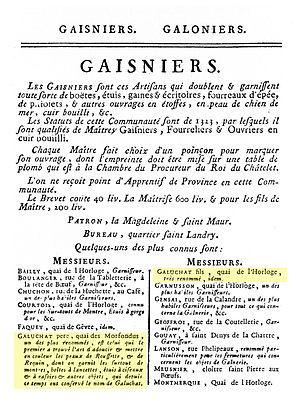
Almanach d'Indication des Six Corps de Métiers de 1769. Bibliothèque Nationale.
Jean-Claude Galluchat est un maître gainier parisien du XVIIIᵉ siècle, dont l'atelier se situait quai des Morfondus. Fils d'un maître écrivain de Lyon originaire de Jujurieux, il arrive à Paris vers 1705 pour apprendre le métier de gainier. Il se marie en 1710 avec Marguerite Mercier, dont il a un fils, Denis Claude qui reprend le fond paternel en 1746, et une fille, Marguerite Anne, mariée à un maître fondeur spécialisé en instrument de mathématiques.